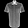
Label: Shirt